Adolf Carl Noé

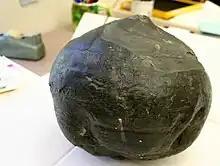
A coal ball

Noé became a geologist for the Allan and Garcia Coal Commission in the Soviet Union in 1927, ten years after the October Revolution. There, in the Donets coal basin, Noé did work as a mining geologist, where he fulfilled a contract granted by the Soviet government assessing the state of coal production in the region. Upon his return to the United States he published a memoir of his journey, "Golden Days of Soviet Russia."